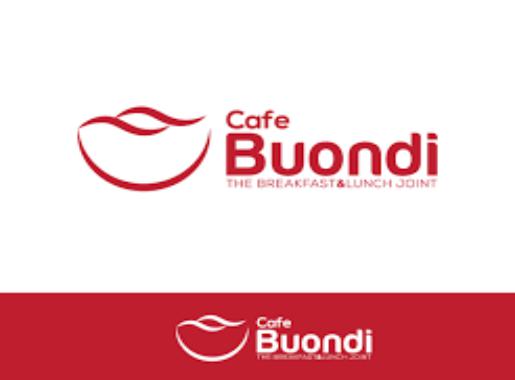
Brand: Buondi
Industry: Food